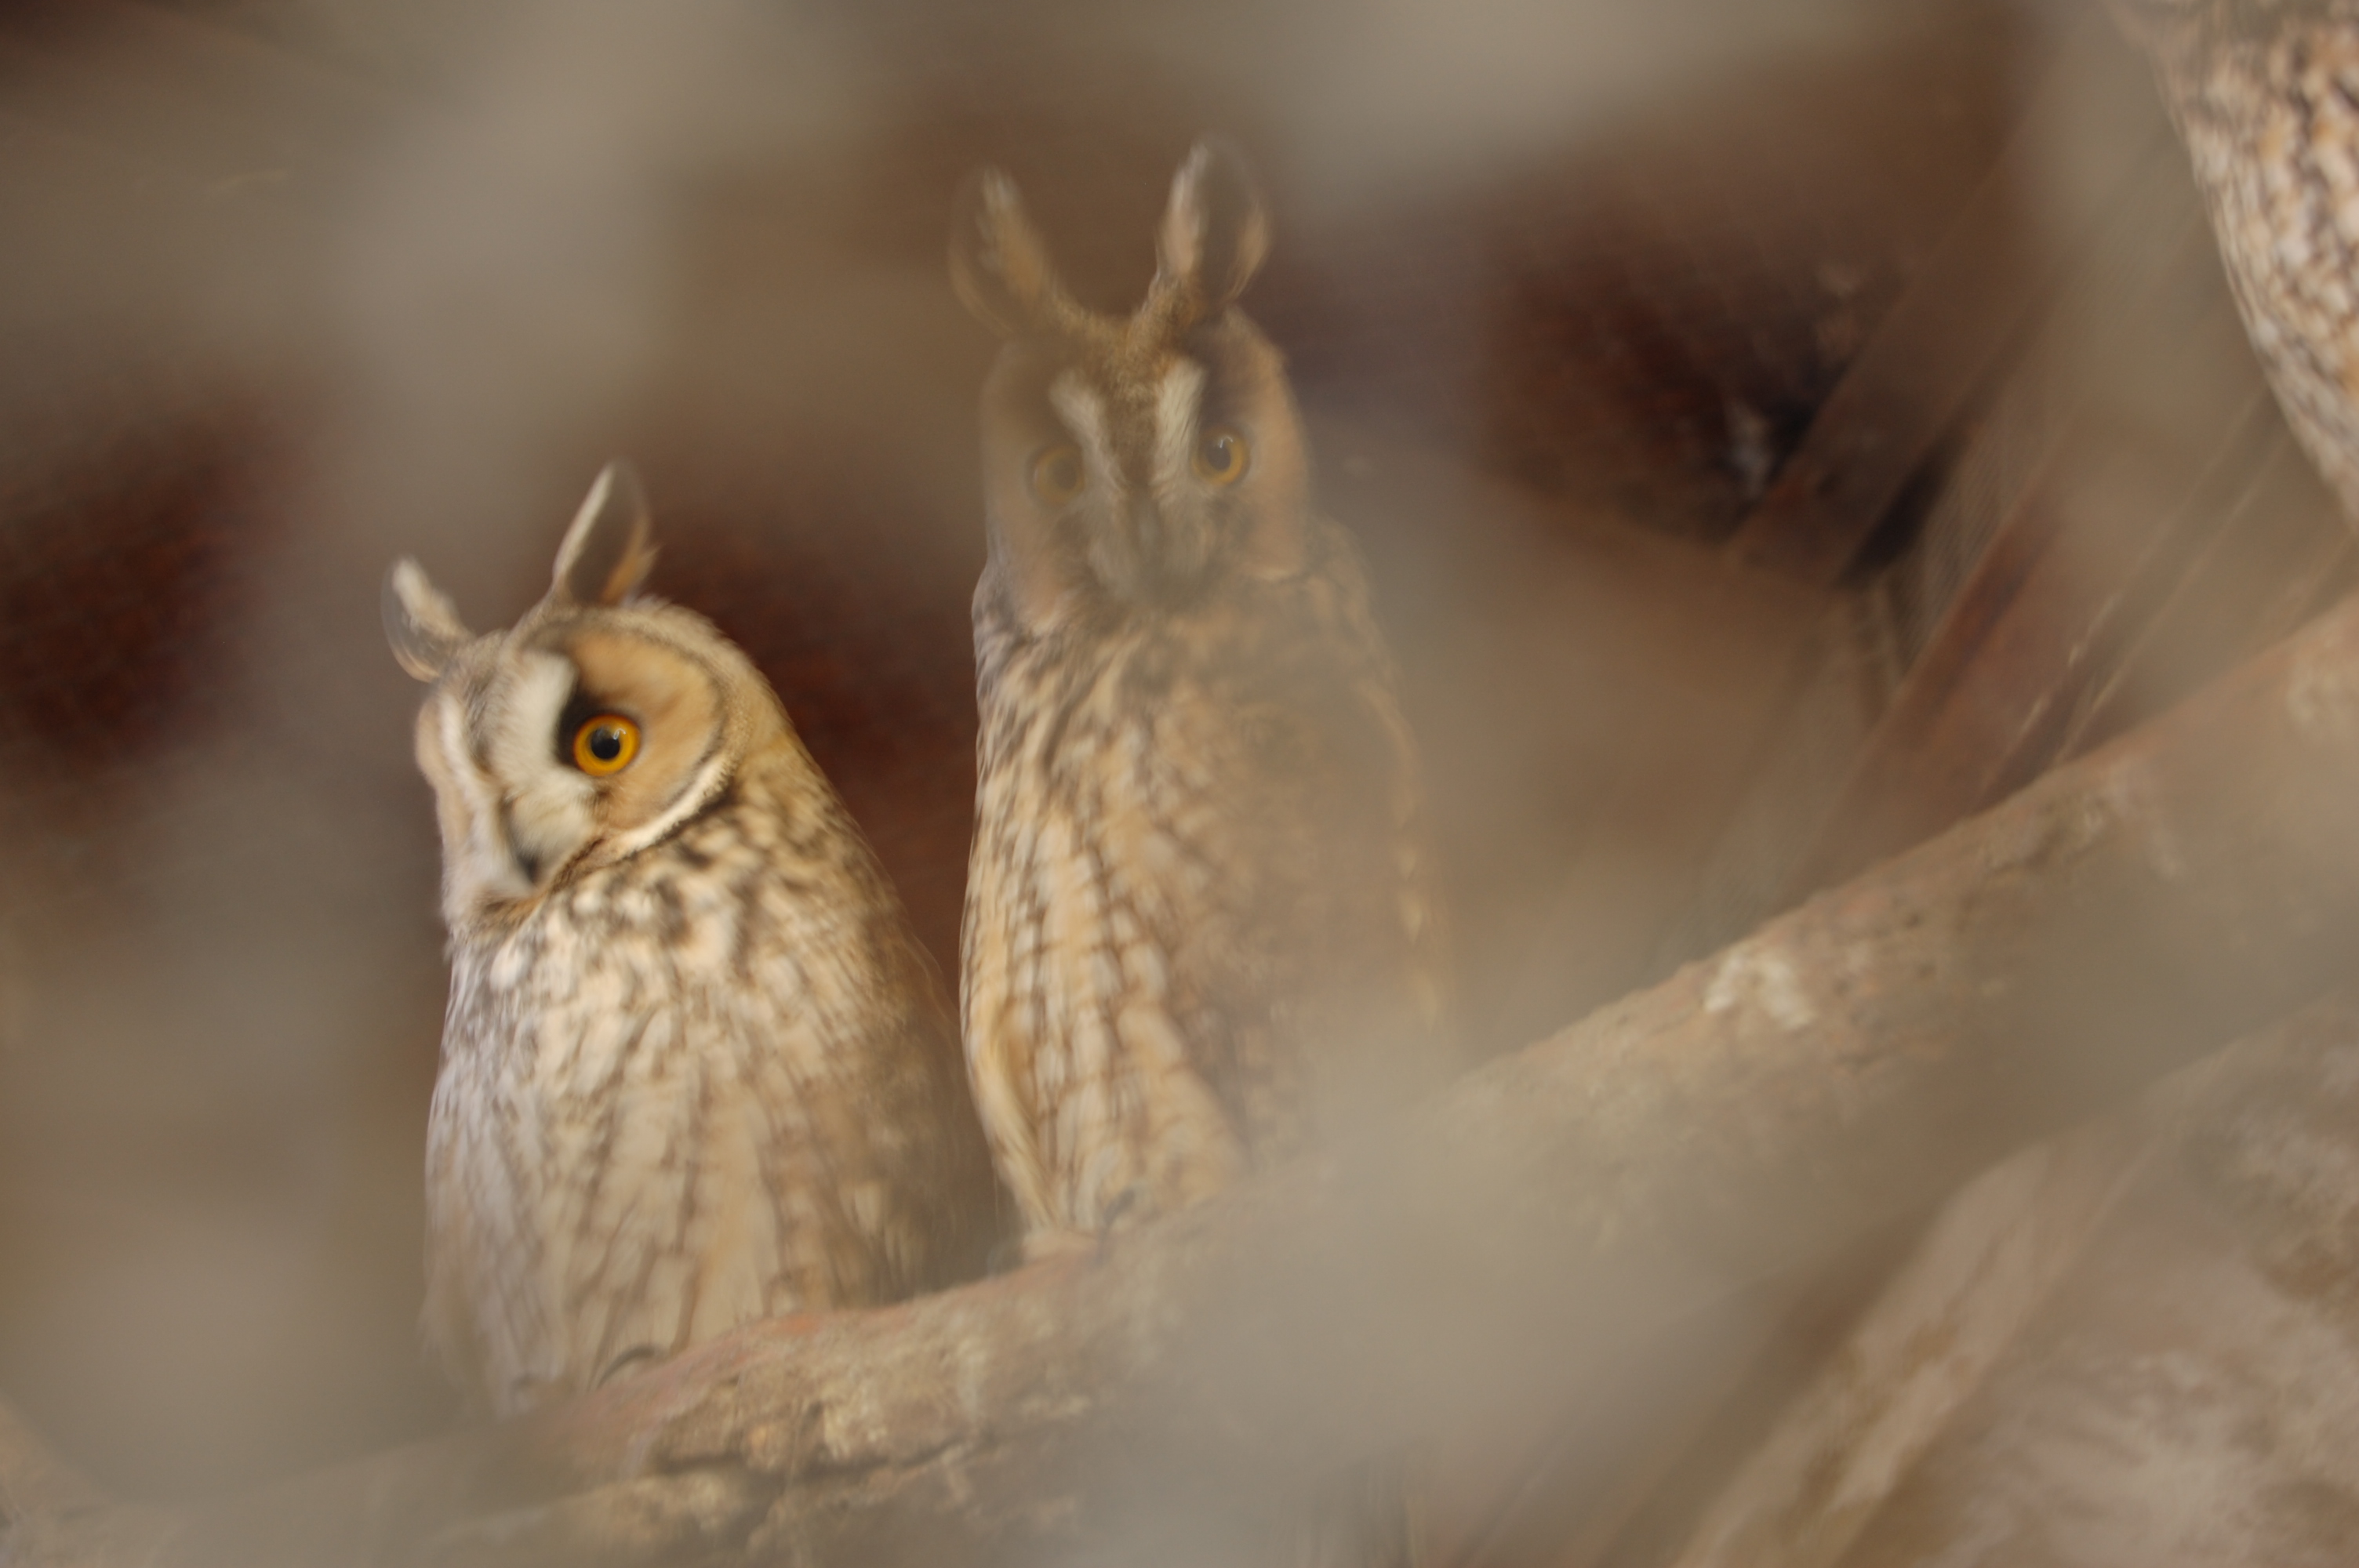
wild, animal, feathers, lively, natural, nature, zoo, sits, eared, owls, owl, bird, fauna, bird of prey, beak, wildlife